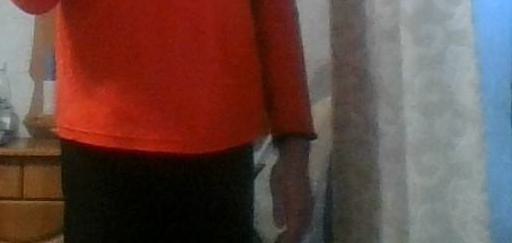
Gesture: no_gesture